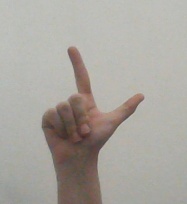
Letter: laam